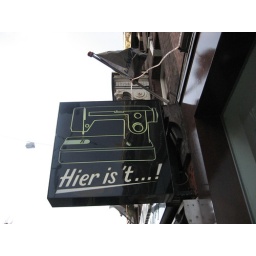
sewing shop sign near albert kuypt market